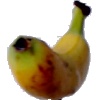
Label: Banana Lady Finger 1